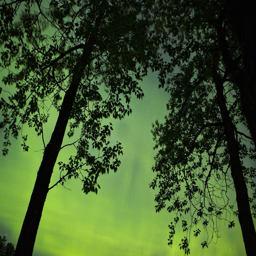
between the trees , the northern lights glowed .